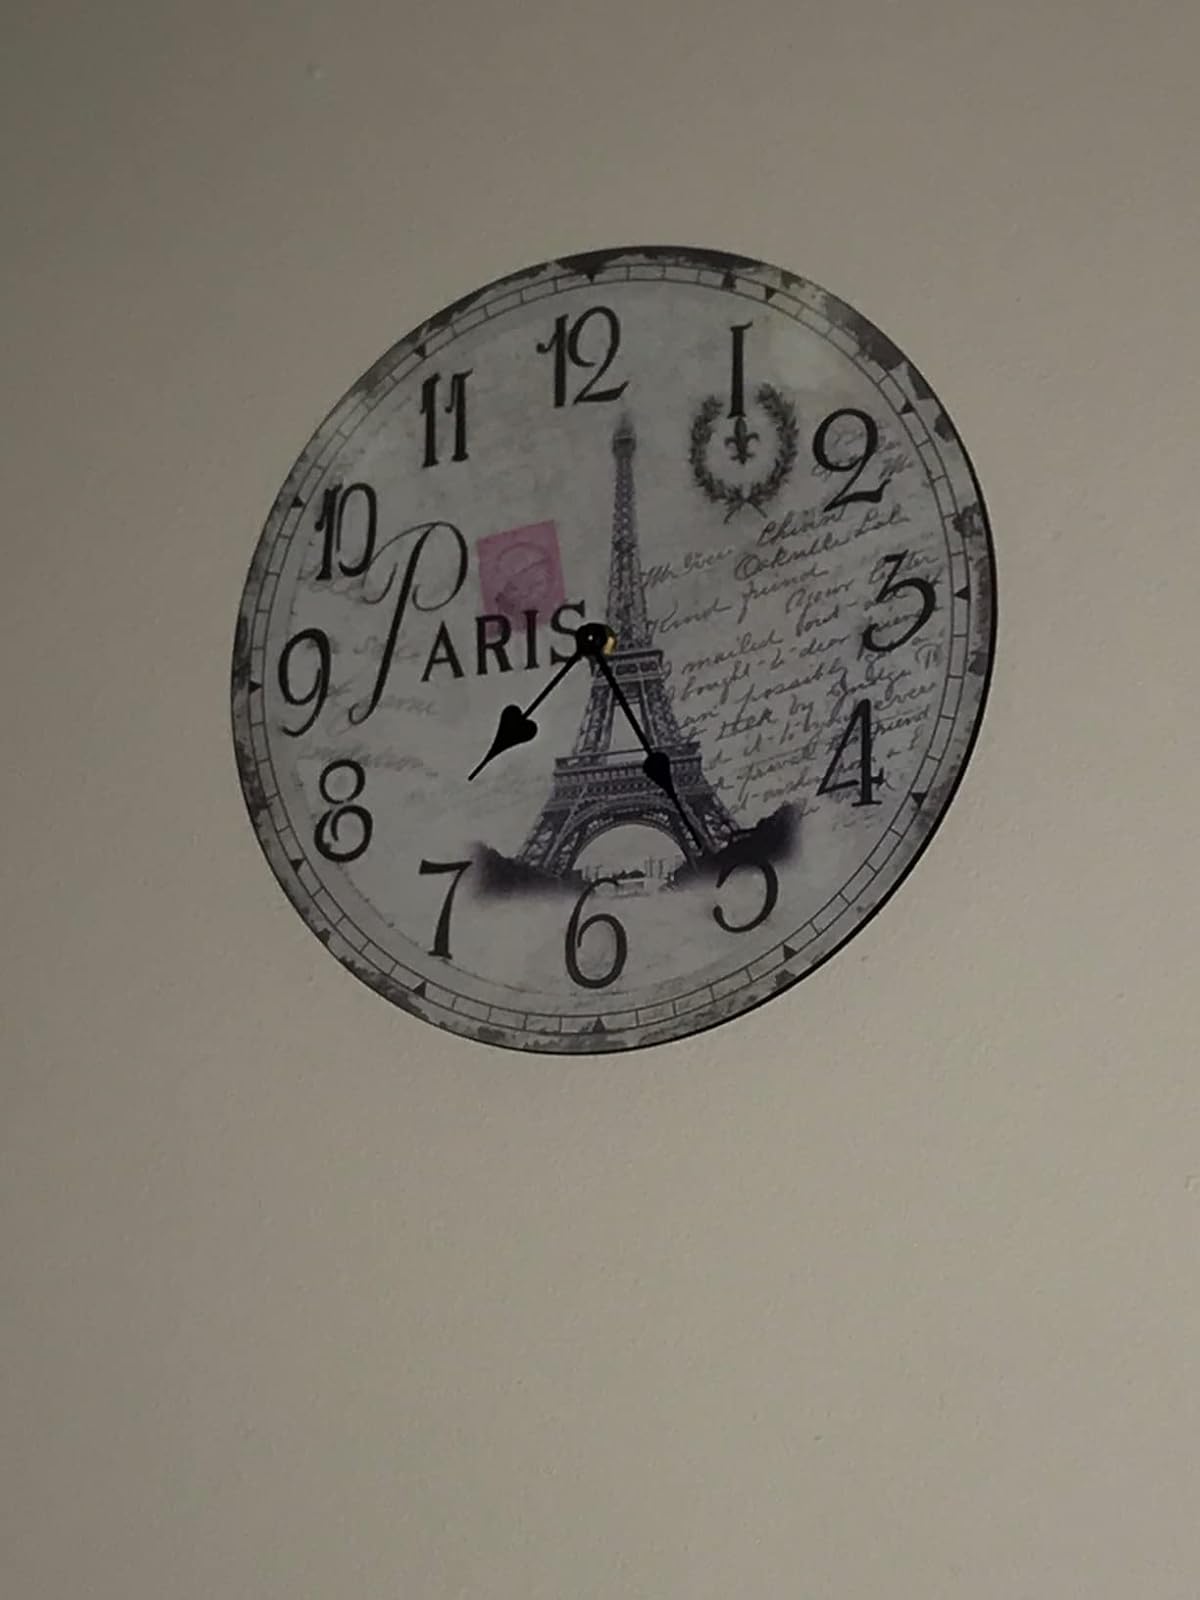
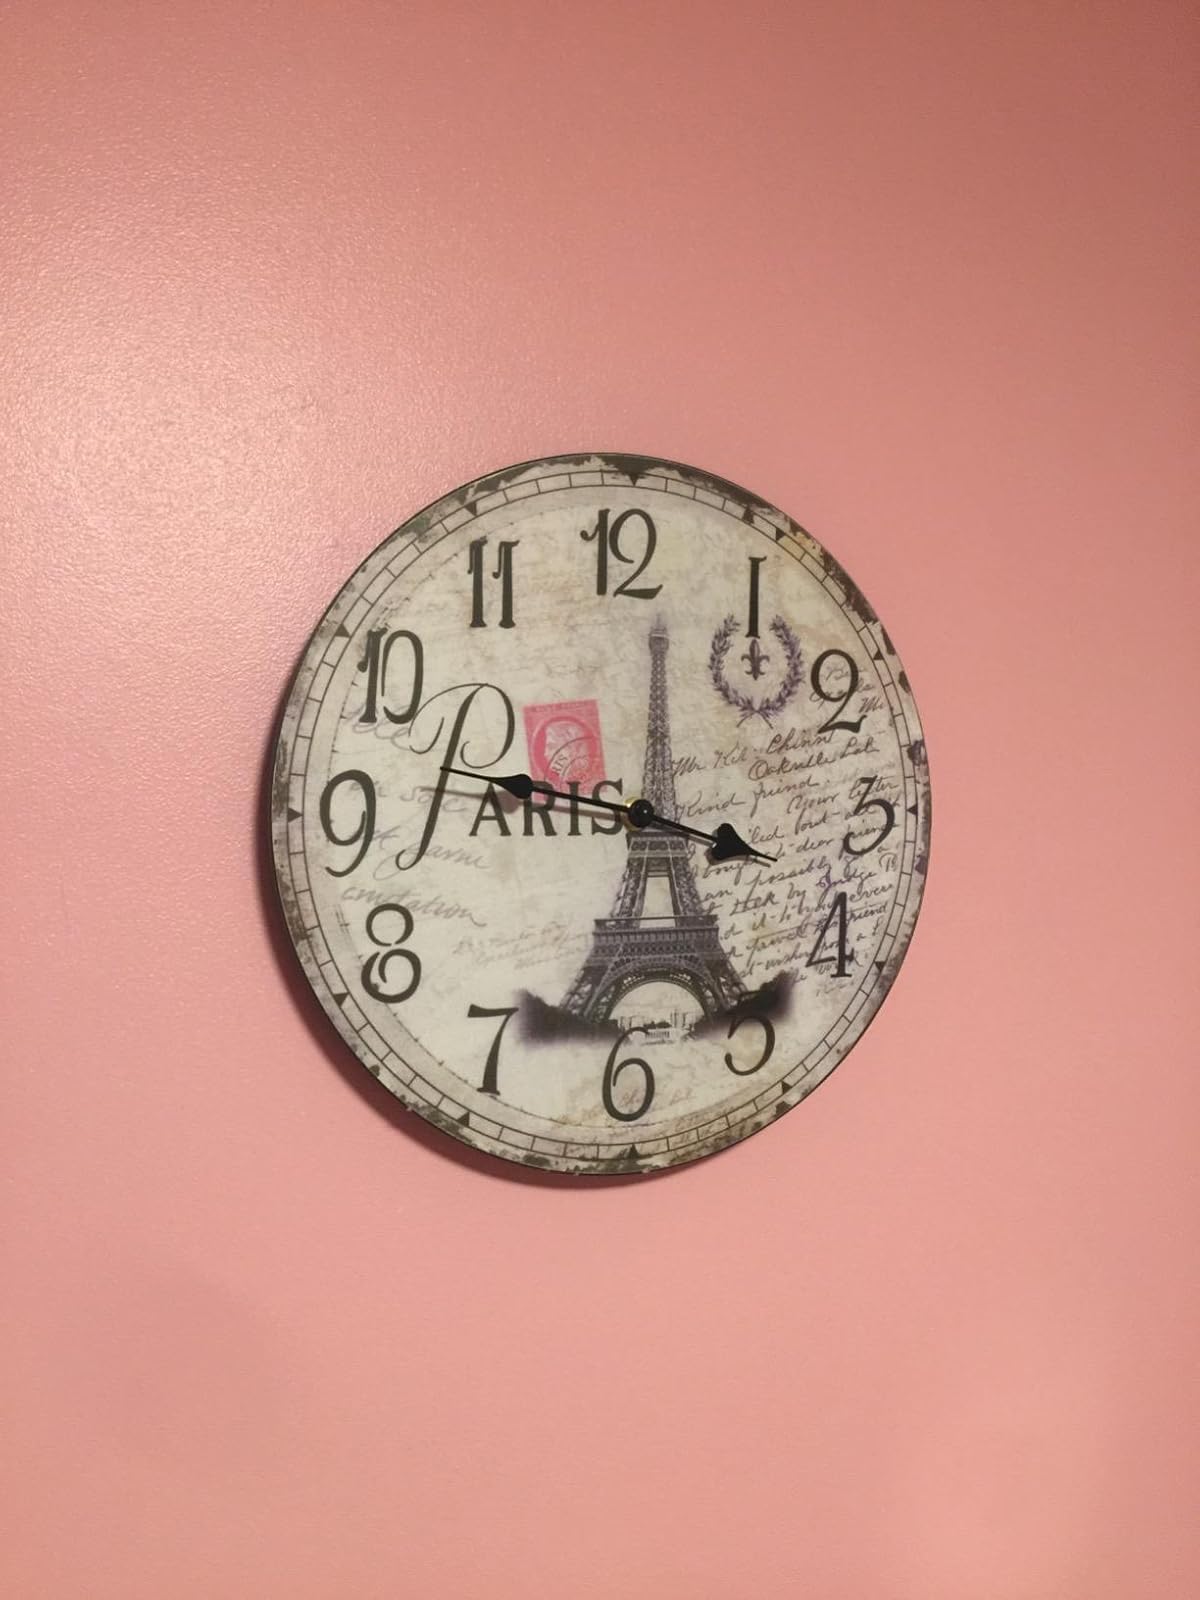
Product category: clock
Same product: yes